Edward A. Wild

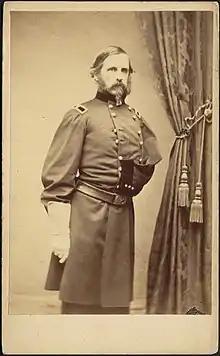
A portrait of Wild taken sometime between the fall of 1862 and 1870.

By April 1863, Wild had recovered enough to resume his military duties, and was promoted to brigadier general on April 24 and assigned to recruiting duties. A fervent abolitionist, he aggressively recruited black soldiers for the United States Colored Troops, as well as helping recruit white officers to lead them, including helping Robert Gould Shaw fill his officer complement for the 54th Massachusetts Infantry. Wild was friends with fellow abolitionist and author Harriet Beecher Stowe and enlisted her half-brother, James C. Beecher, as a white officer in one of the new black regiments. When Wild was able to resume his field duties, he freed hundreds of slaves in North Carolina, resettled them safely on Roanoke Island in North Carolina, and then recruited many of them to join the military.